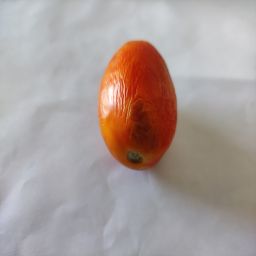
Crop: Tomato
Quality: Old